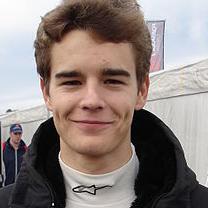
Age: 19